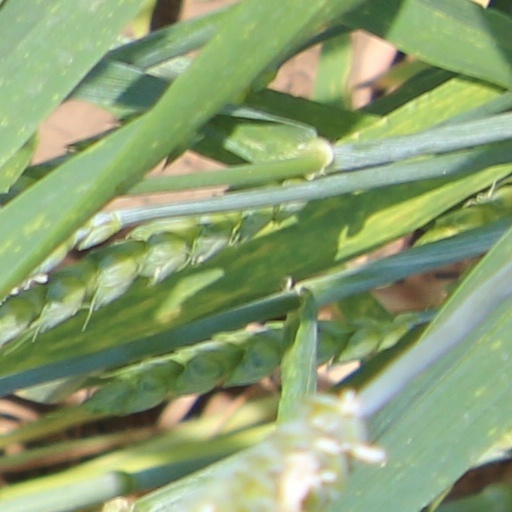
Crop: wheat